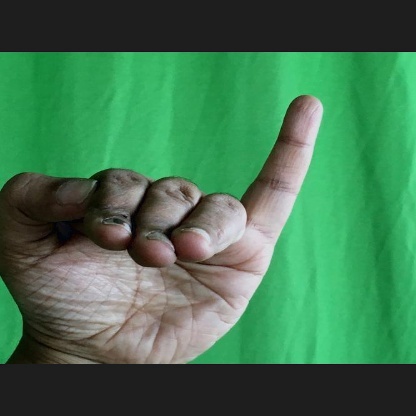
Mudra: Hamsapaksha